Bartolomeo Veneto

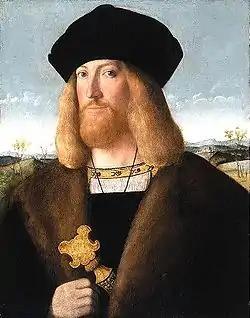
Bartolomeo Veneto, "Portrait of a Bearded Gentleman" (c.1510; Private collection)

Bartolomeo Veneto (active 1502–31) was an Italian painter who worked in Venice, the Veneto (the mainland), and Lombardy. During his time in Venice, he studied under Gentile Bellini. The little information available about Bartolomeo's life has been derived from his signatures, dates, and inscriptions. His best-known works are portraits or pictures with portrait-like character. Bartolomeo's later works, and especially those done on commission in Milan, indicate an influence from the artist Leonardo da Vinci.